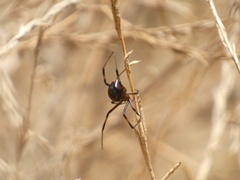
Species: Lactrodectus_hesperus